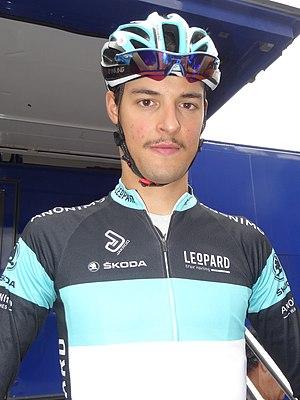
Reportage photographique réalisé le dimanche 13 juillet à l'occasion du départ et de l'arrivée de la Ronde pévéloise 2014 à Pont-à-Marcq, Nord-Pas-de-Calais, France.
Tom Thill, né le 31 mars 1990 à Luxembourg, est un coureur cycliste luxembourgeois, membre de l'équipe X-Speed United Continental. Spécialiste du contre-la-montre, il a remporté de nombreuses fois le titre national dans les catégories jeunes.